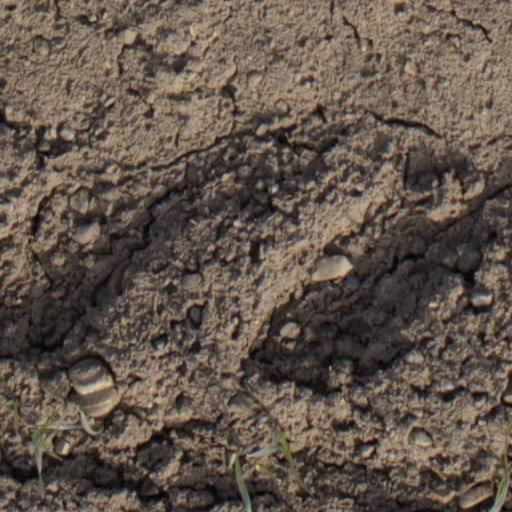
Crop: wheat